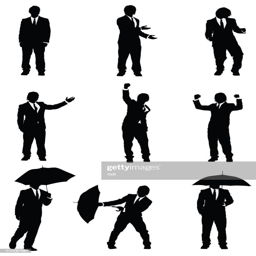
silhouette of a businessman in different poses : vector art